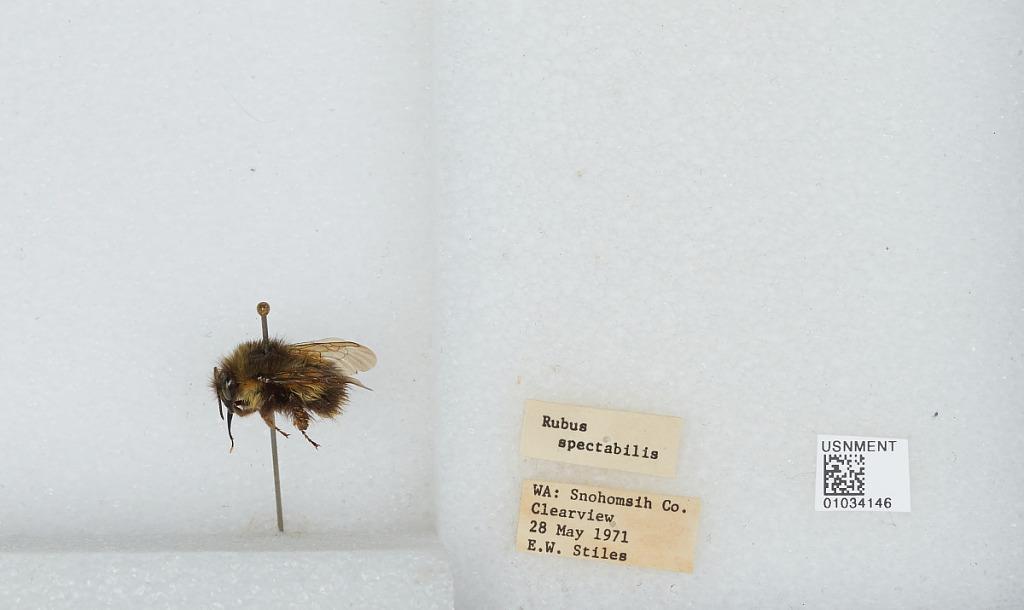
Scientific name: Bombus (Pyrobombus) sitkensis Nylander
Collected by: E. Stiles
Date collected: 1971-5-28
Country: United States
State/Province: Washington
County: Snohomish
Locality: Clearview
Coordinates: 47.8292, -122.145